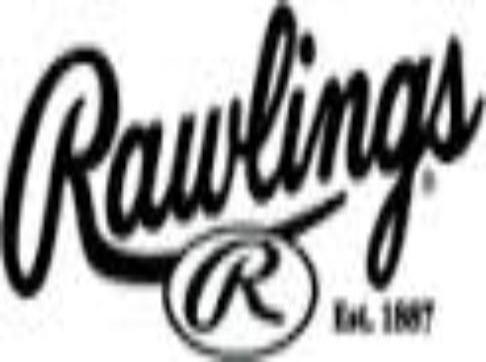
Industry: Sports